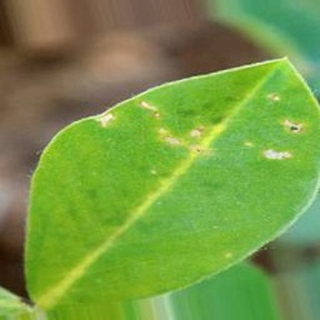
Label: healthy_groundnut